Discosauriscus

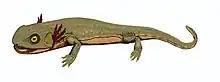
A reconstruction of a juvenile "Discosauriscus" with external gills

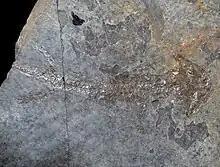
Fossil in Vienna

"Discosauriscus" belongs to the order Seymouriamorpha, and is the type genus of the family Discosauriscidae. Currently recognised are two valid species - "Discosauriscus austriacus" and "Discosauriscus pulcherrimus". "Letoverpeton" is a junior synonym of "Discosauriscus".